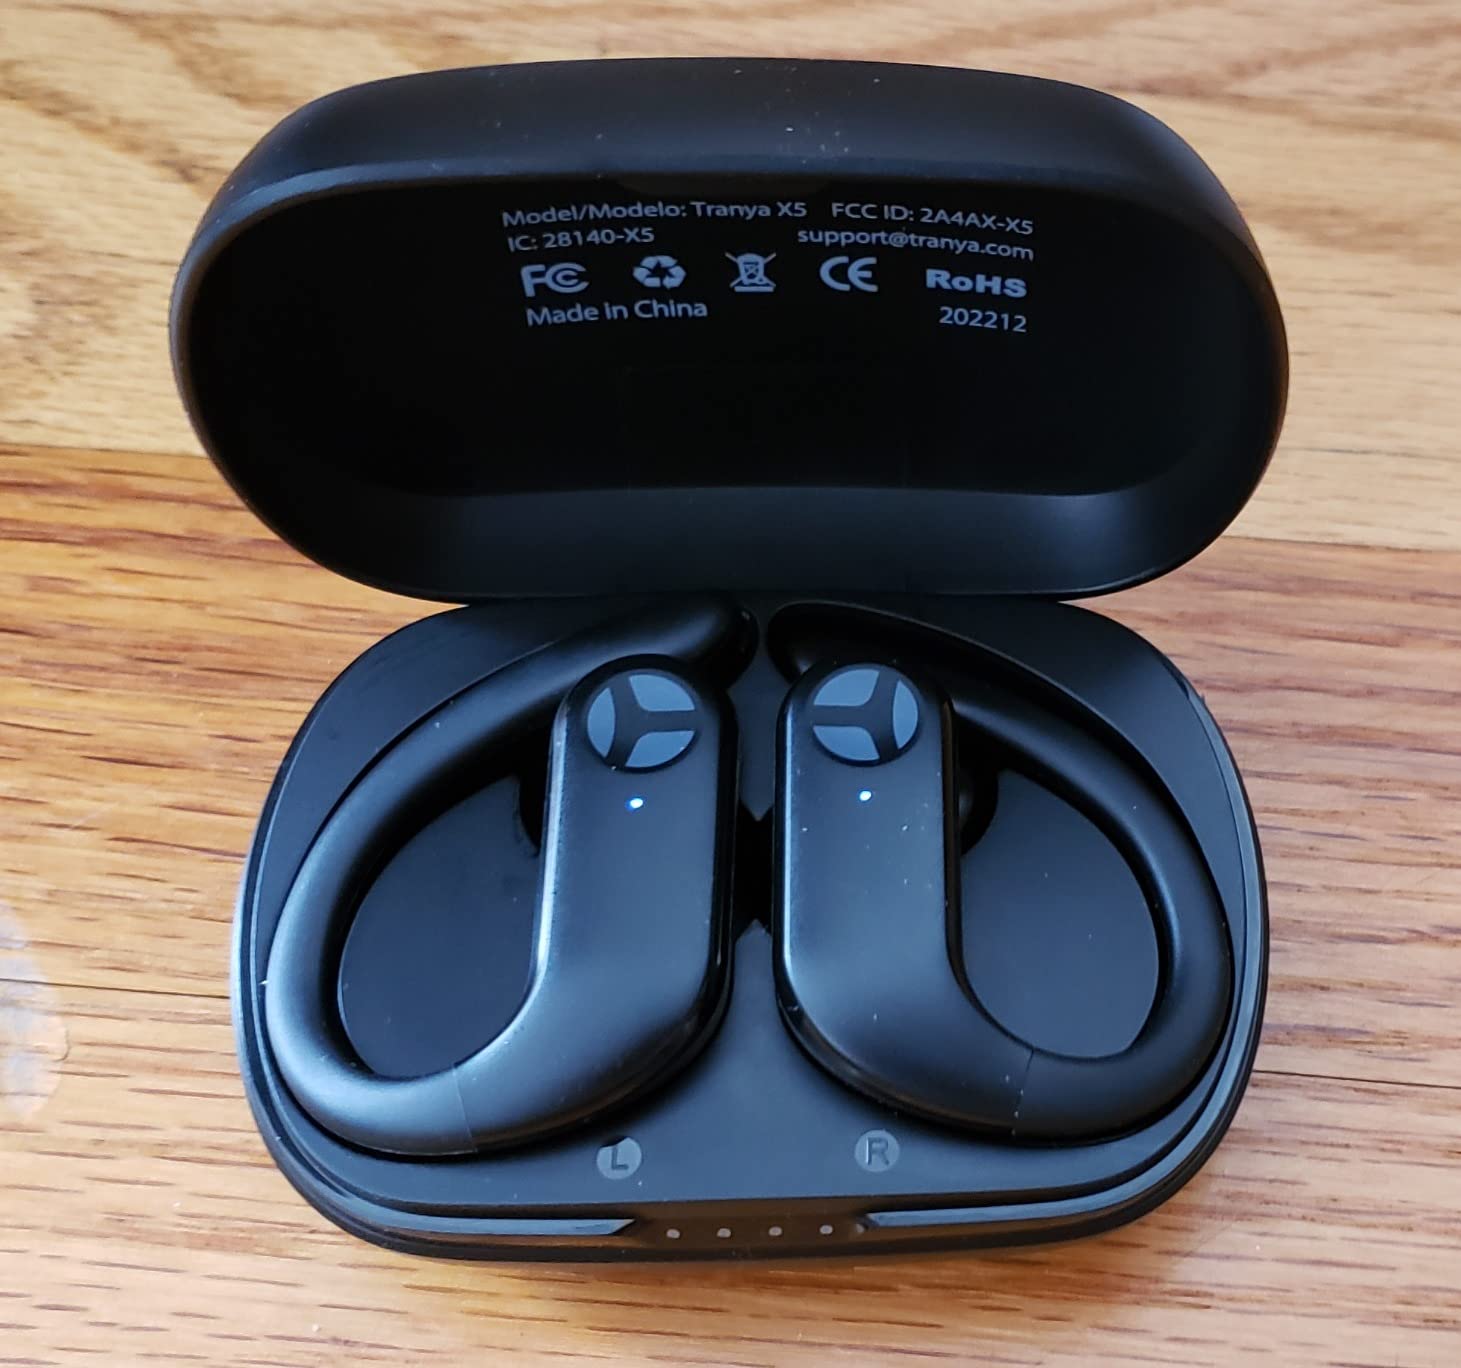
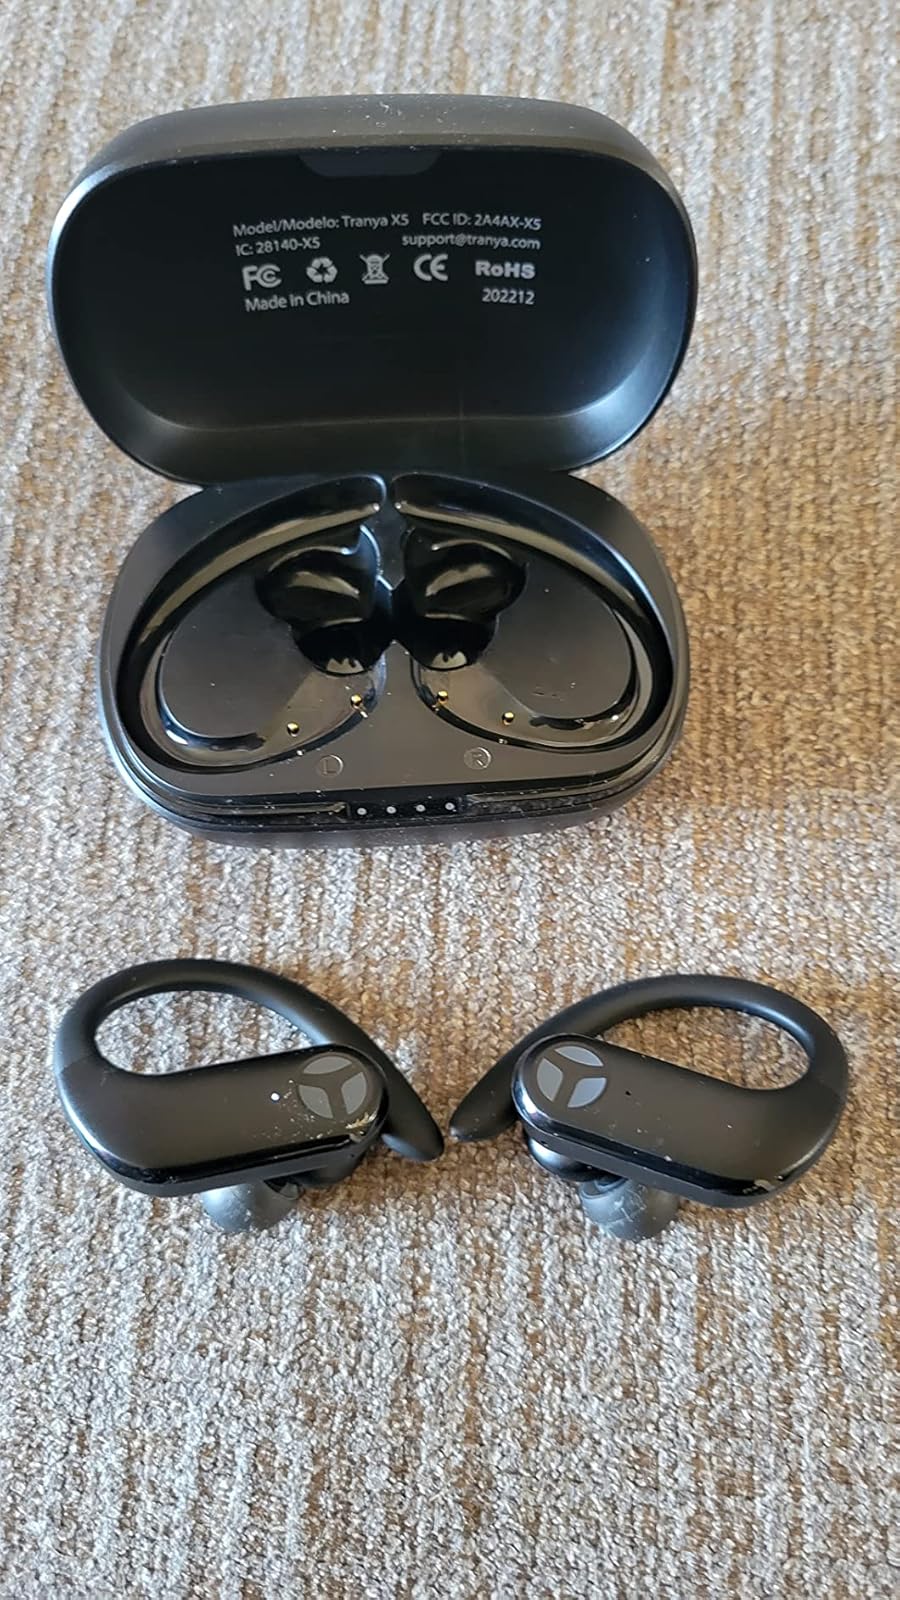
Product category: earbuds
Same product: yes